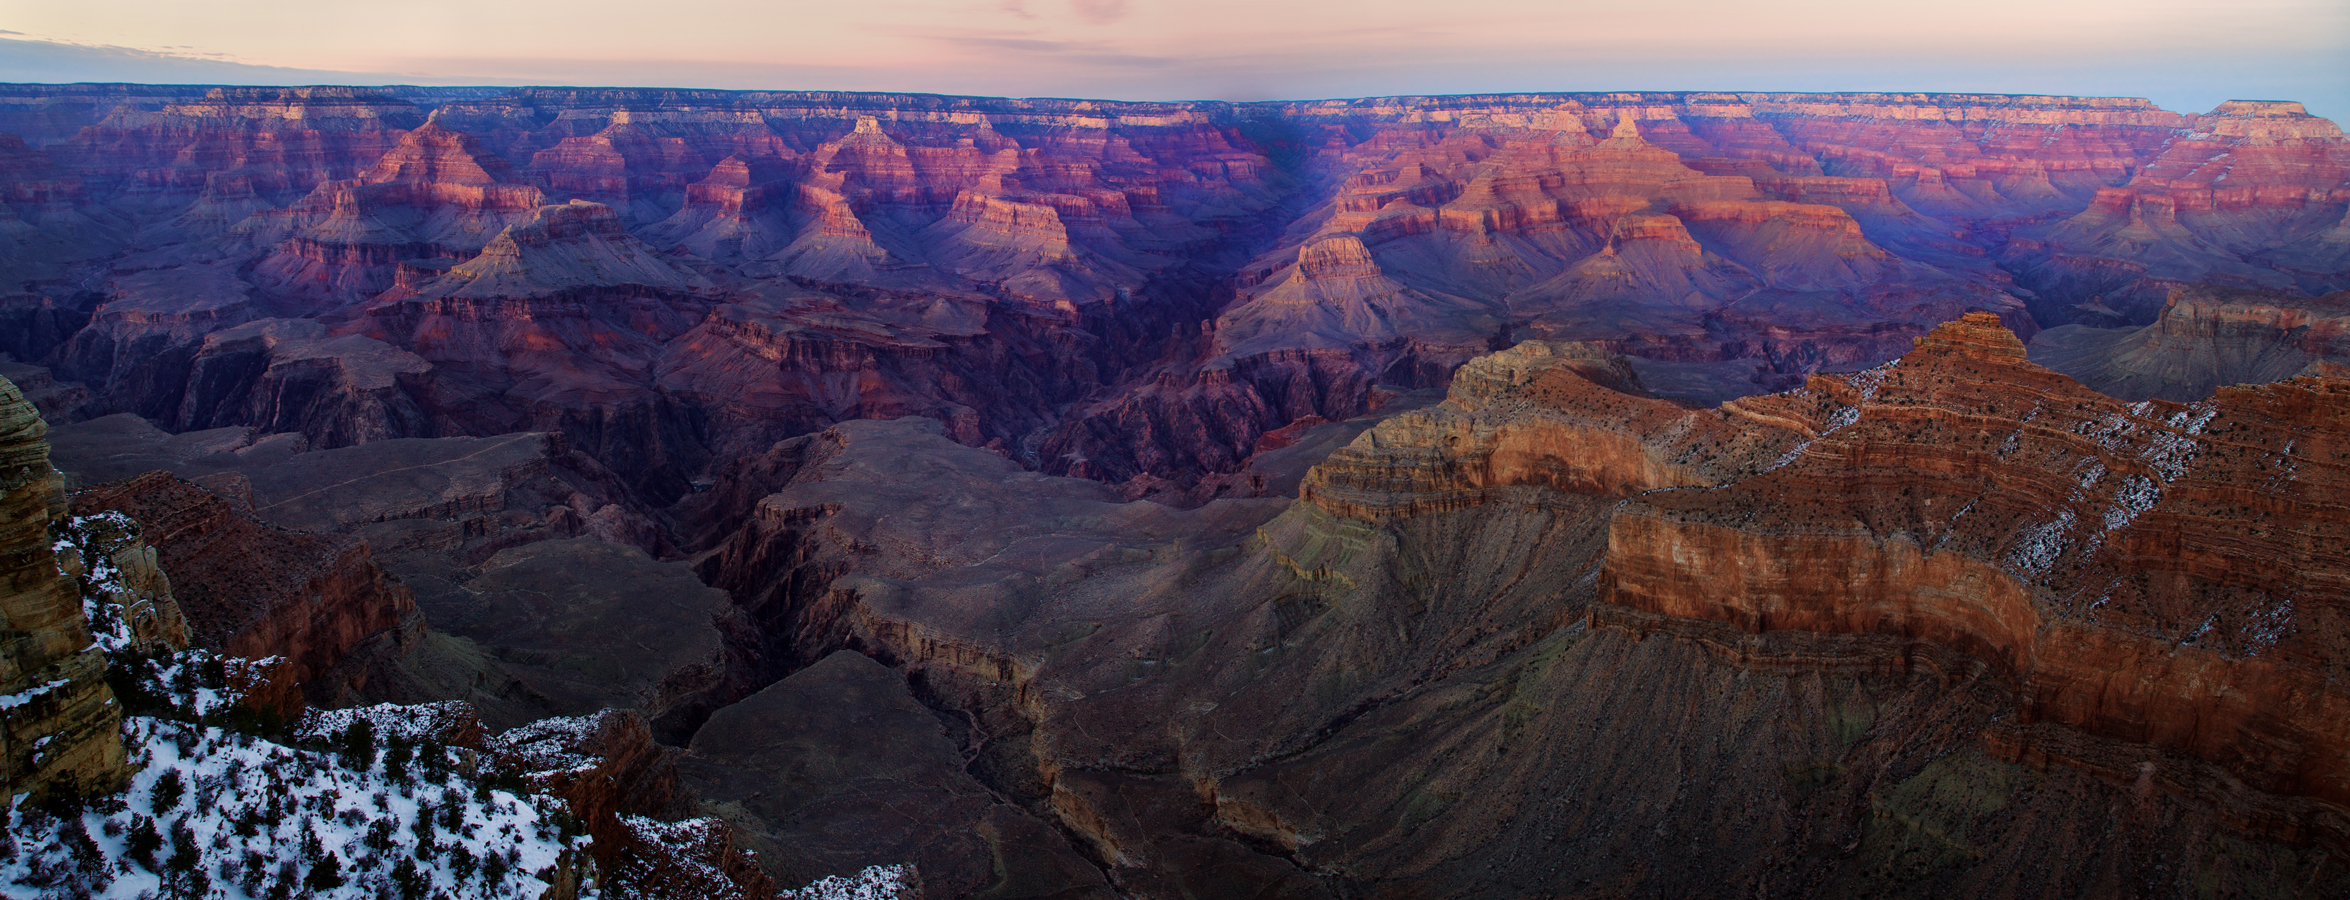
wilderness, formation, canyon, national park, geology, badlands, grandcanyon, landform, geographical feature